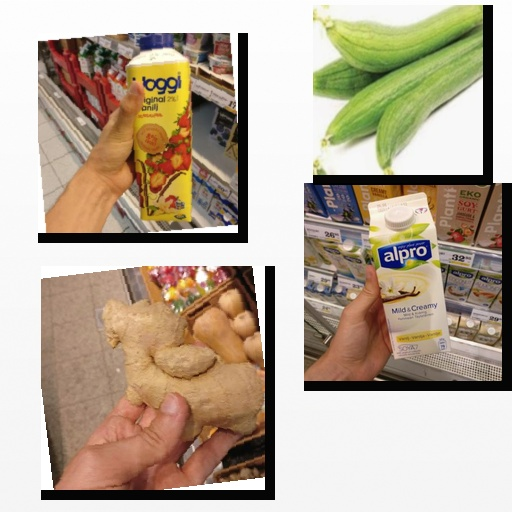
Food items: sponge_gourd, strawberry_yogurt, vanilla_soy_yogurt, ginger